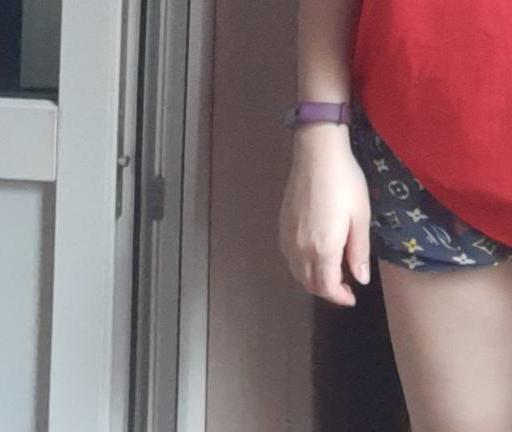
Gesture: no_gesture